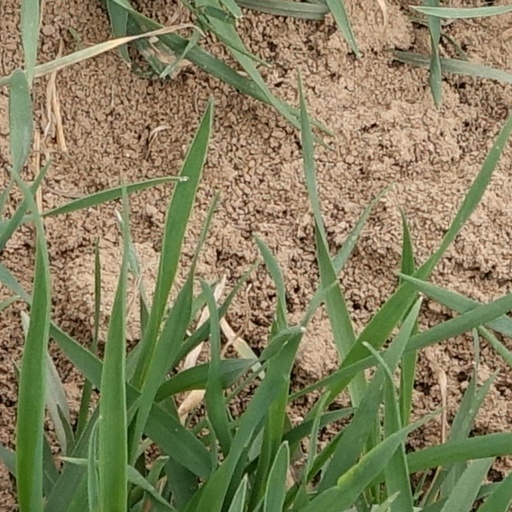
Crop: wheat